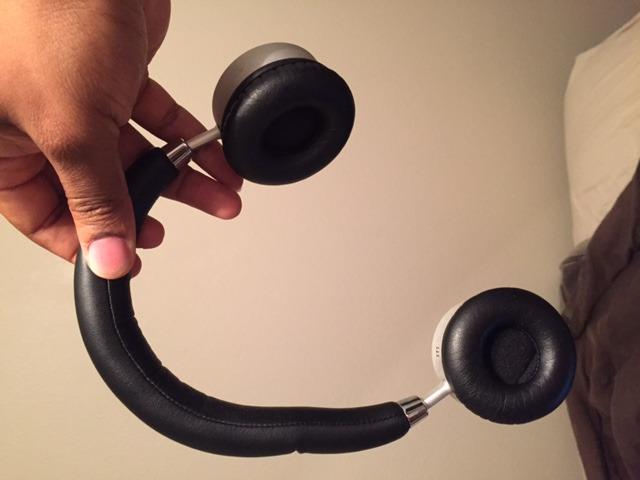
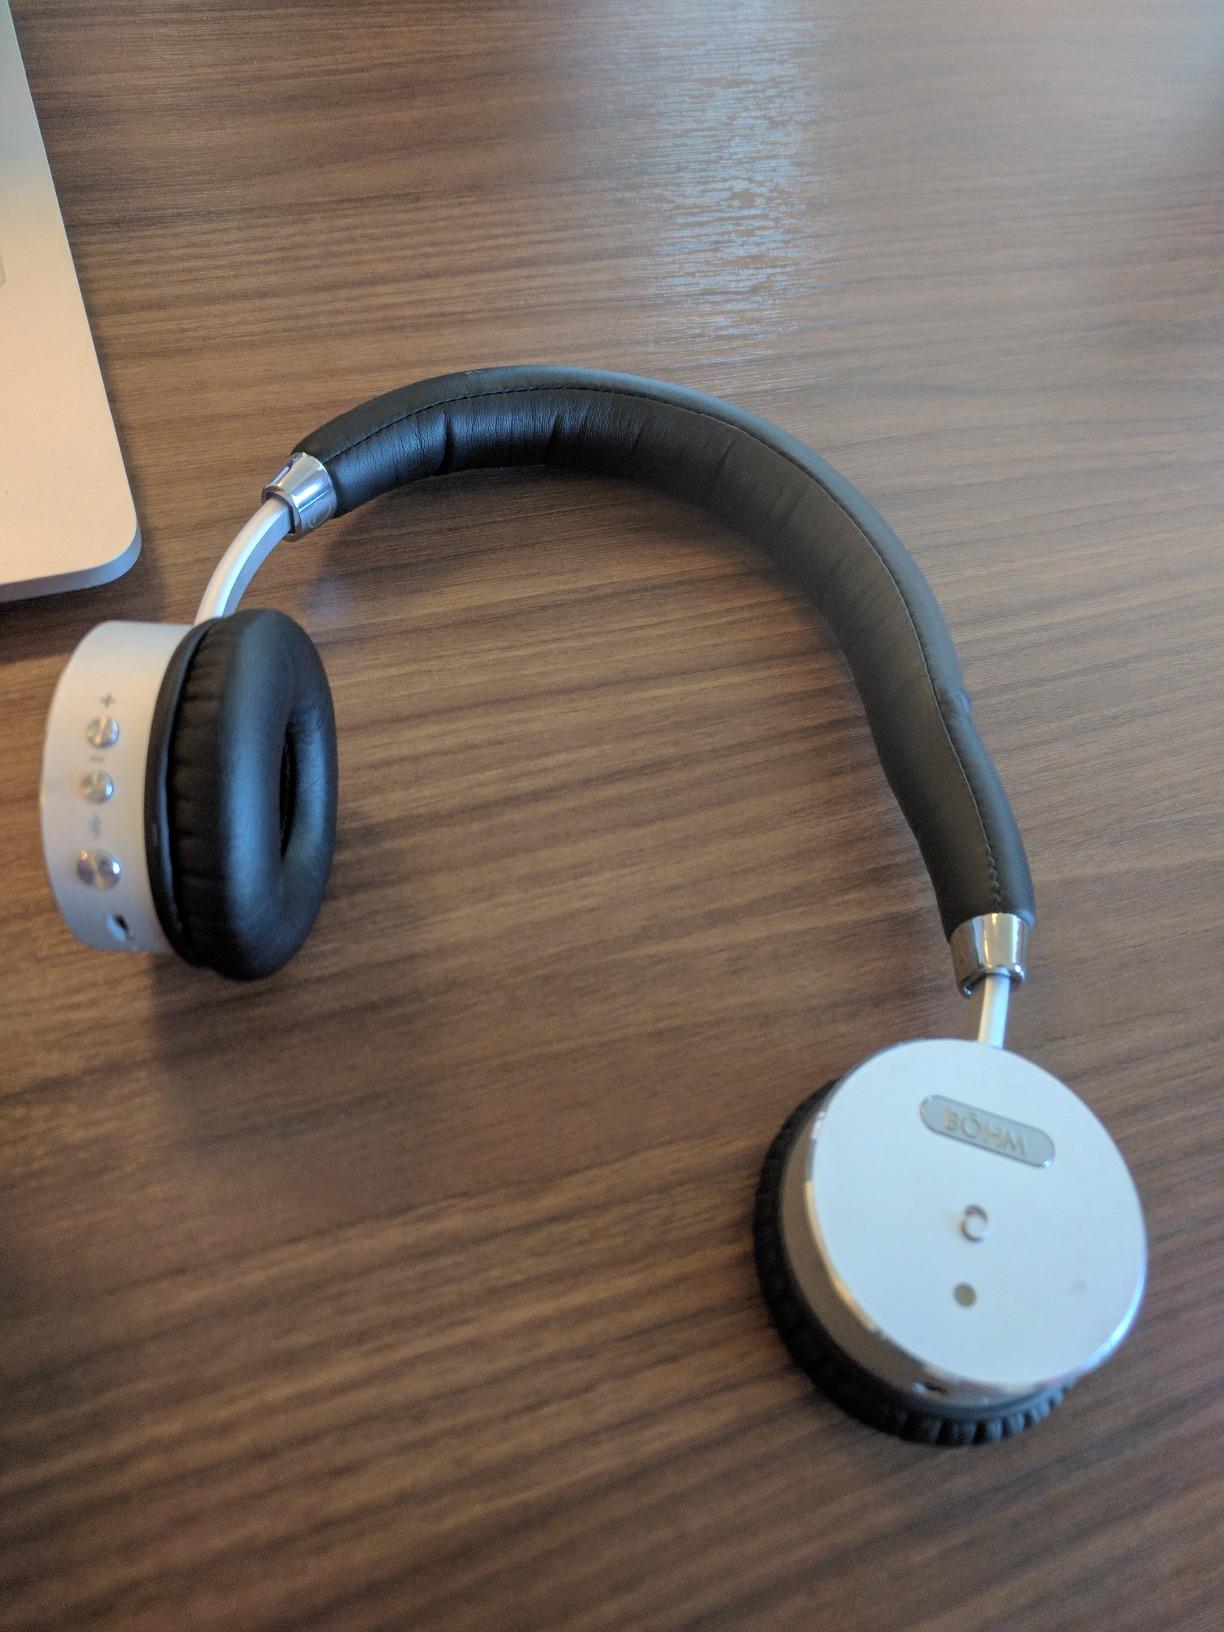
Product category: headphones
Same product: yes